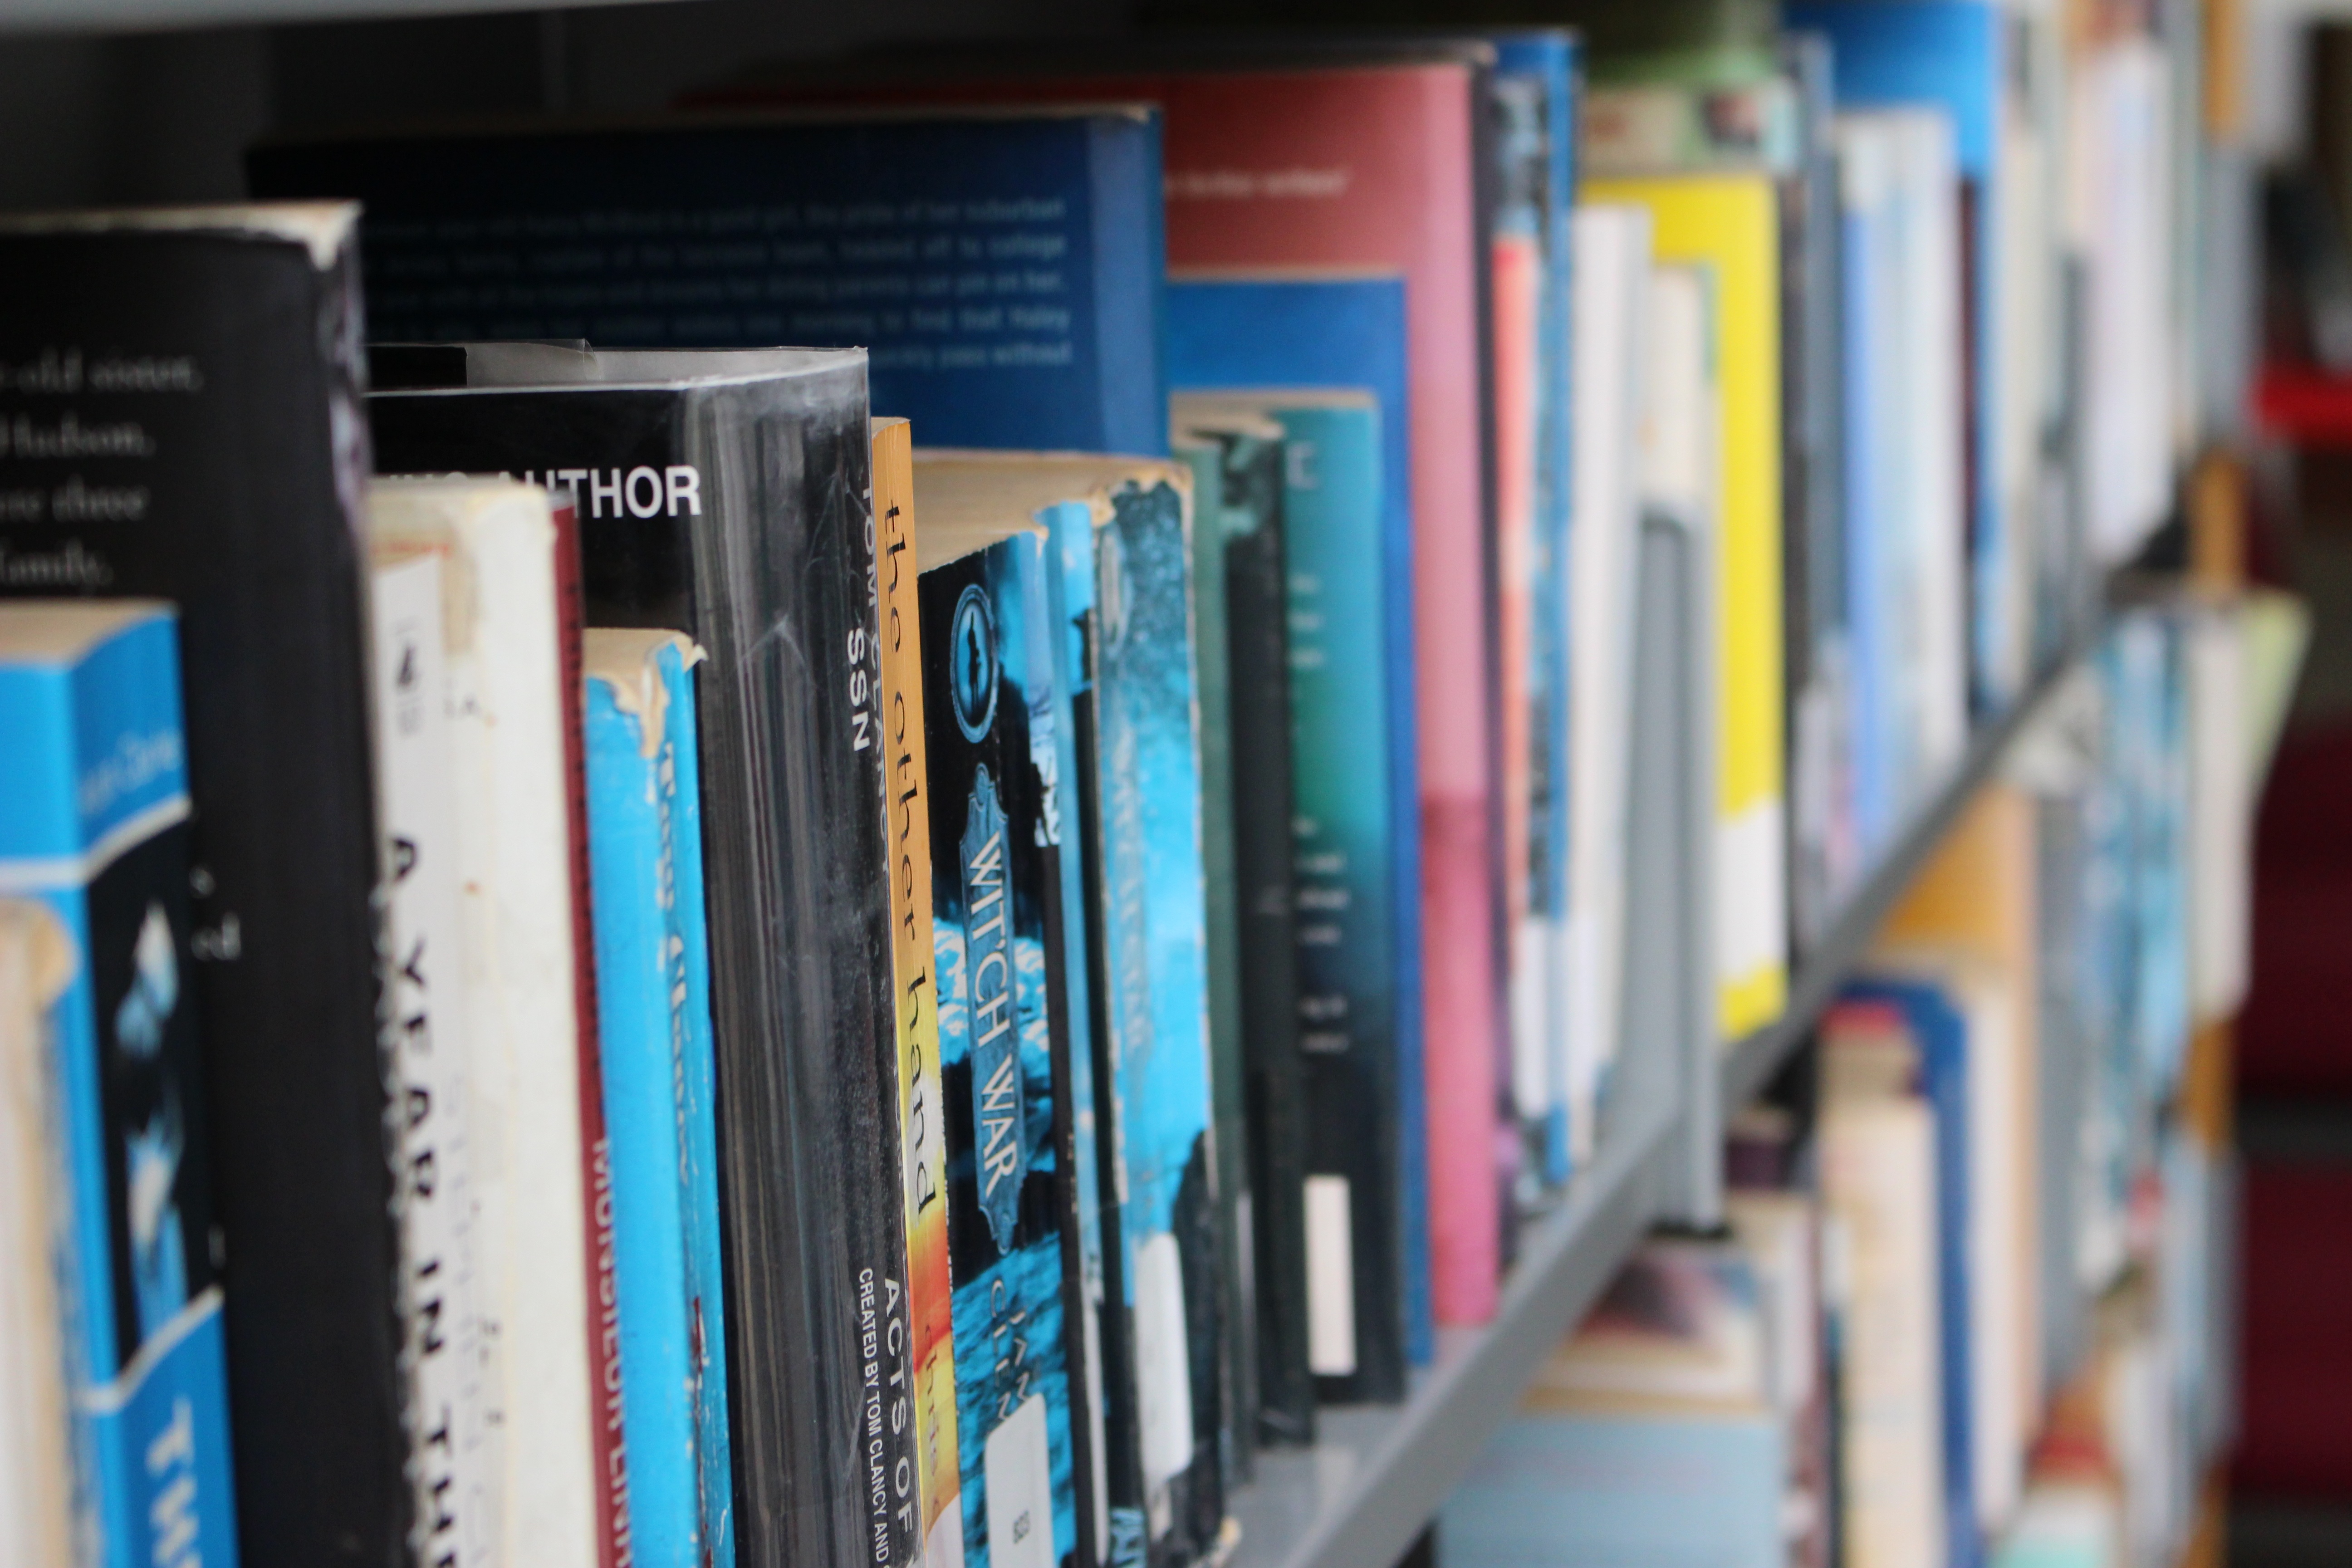
book, color, student, shelf, room, education, literature, library, books, university, studying, learning, information, college, library books, personal computer hardware